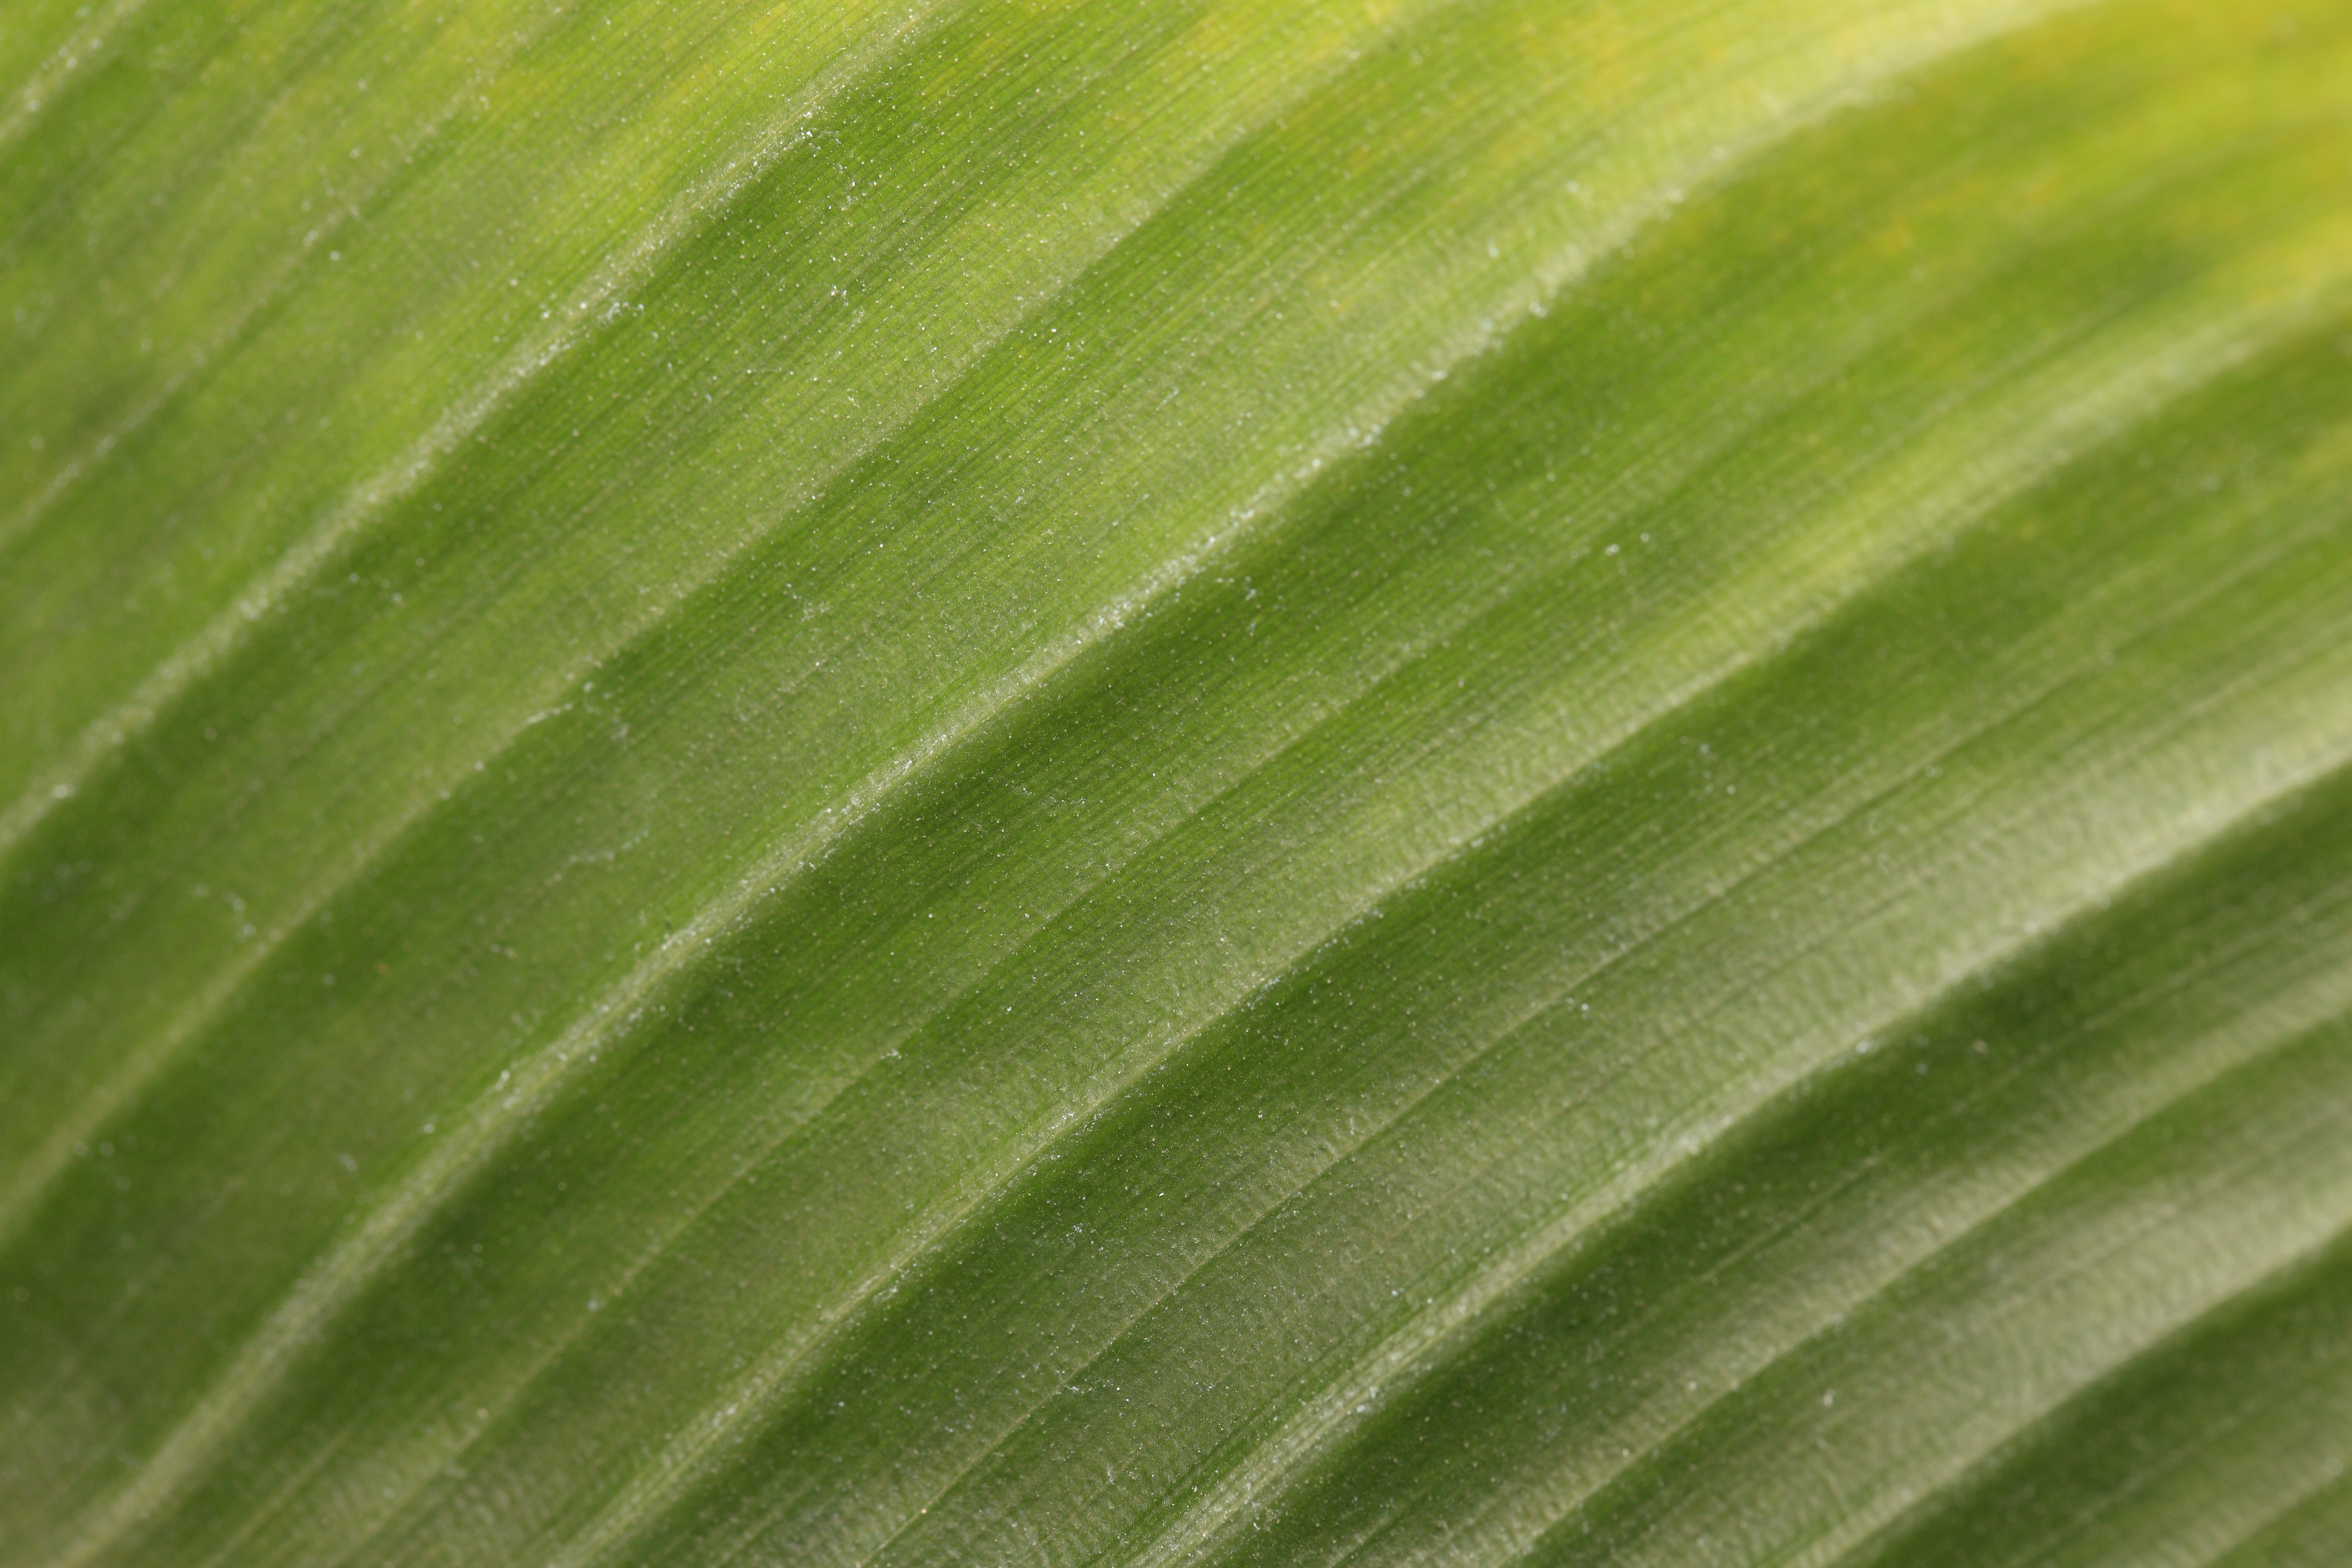
grass, plant, leaf, flower, green, high, produce, tropical, botany, garden, flora, close up, banana leaf, 5d, hires, markii, hi, res, resolution, gunma, annaka, usuigawa, macro photography, flowering plant, plant stem, land plant